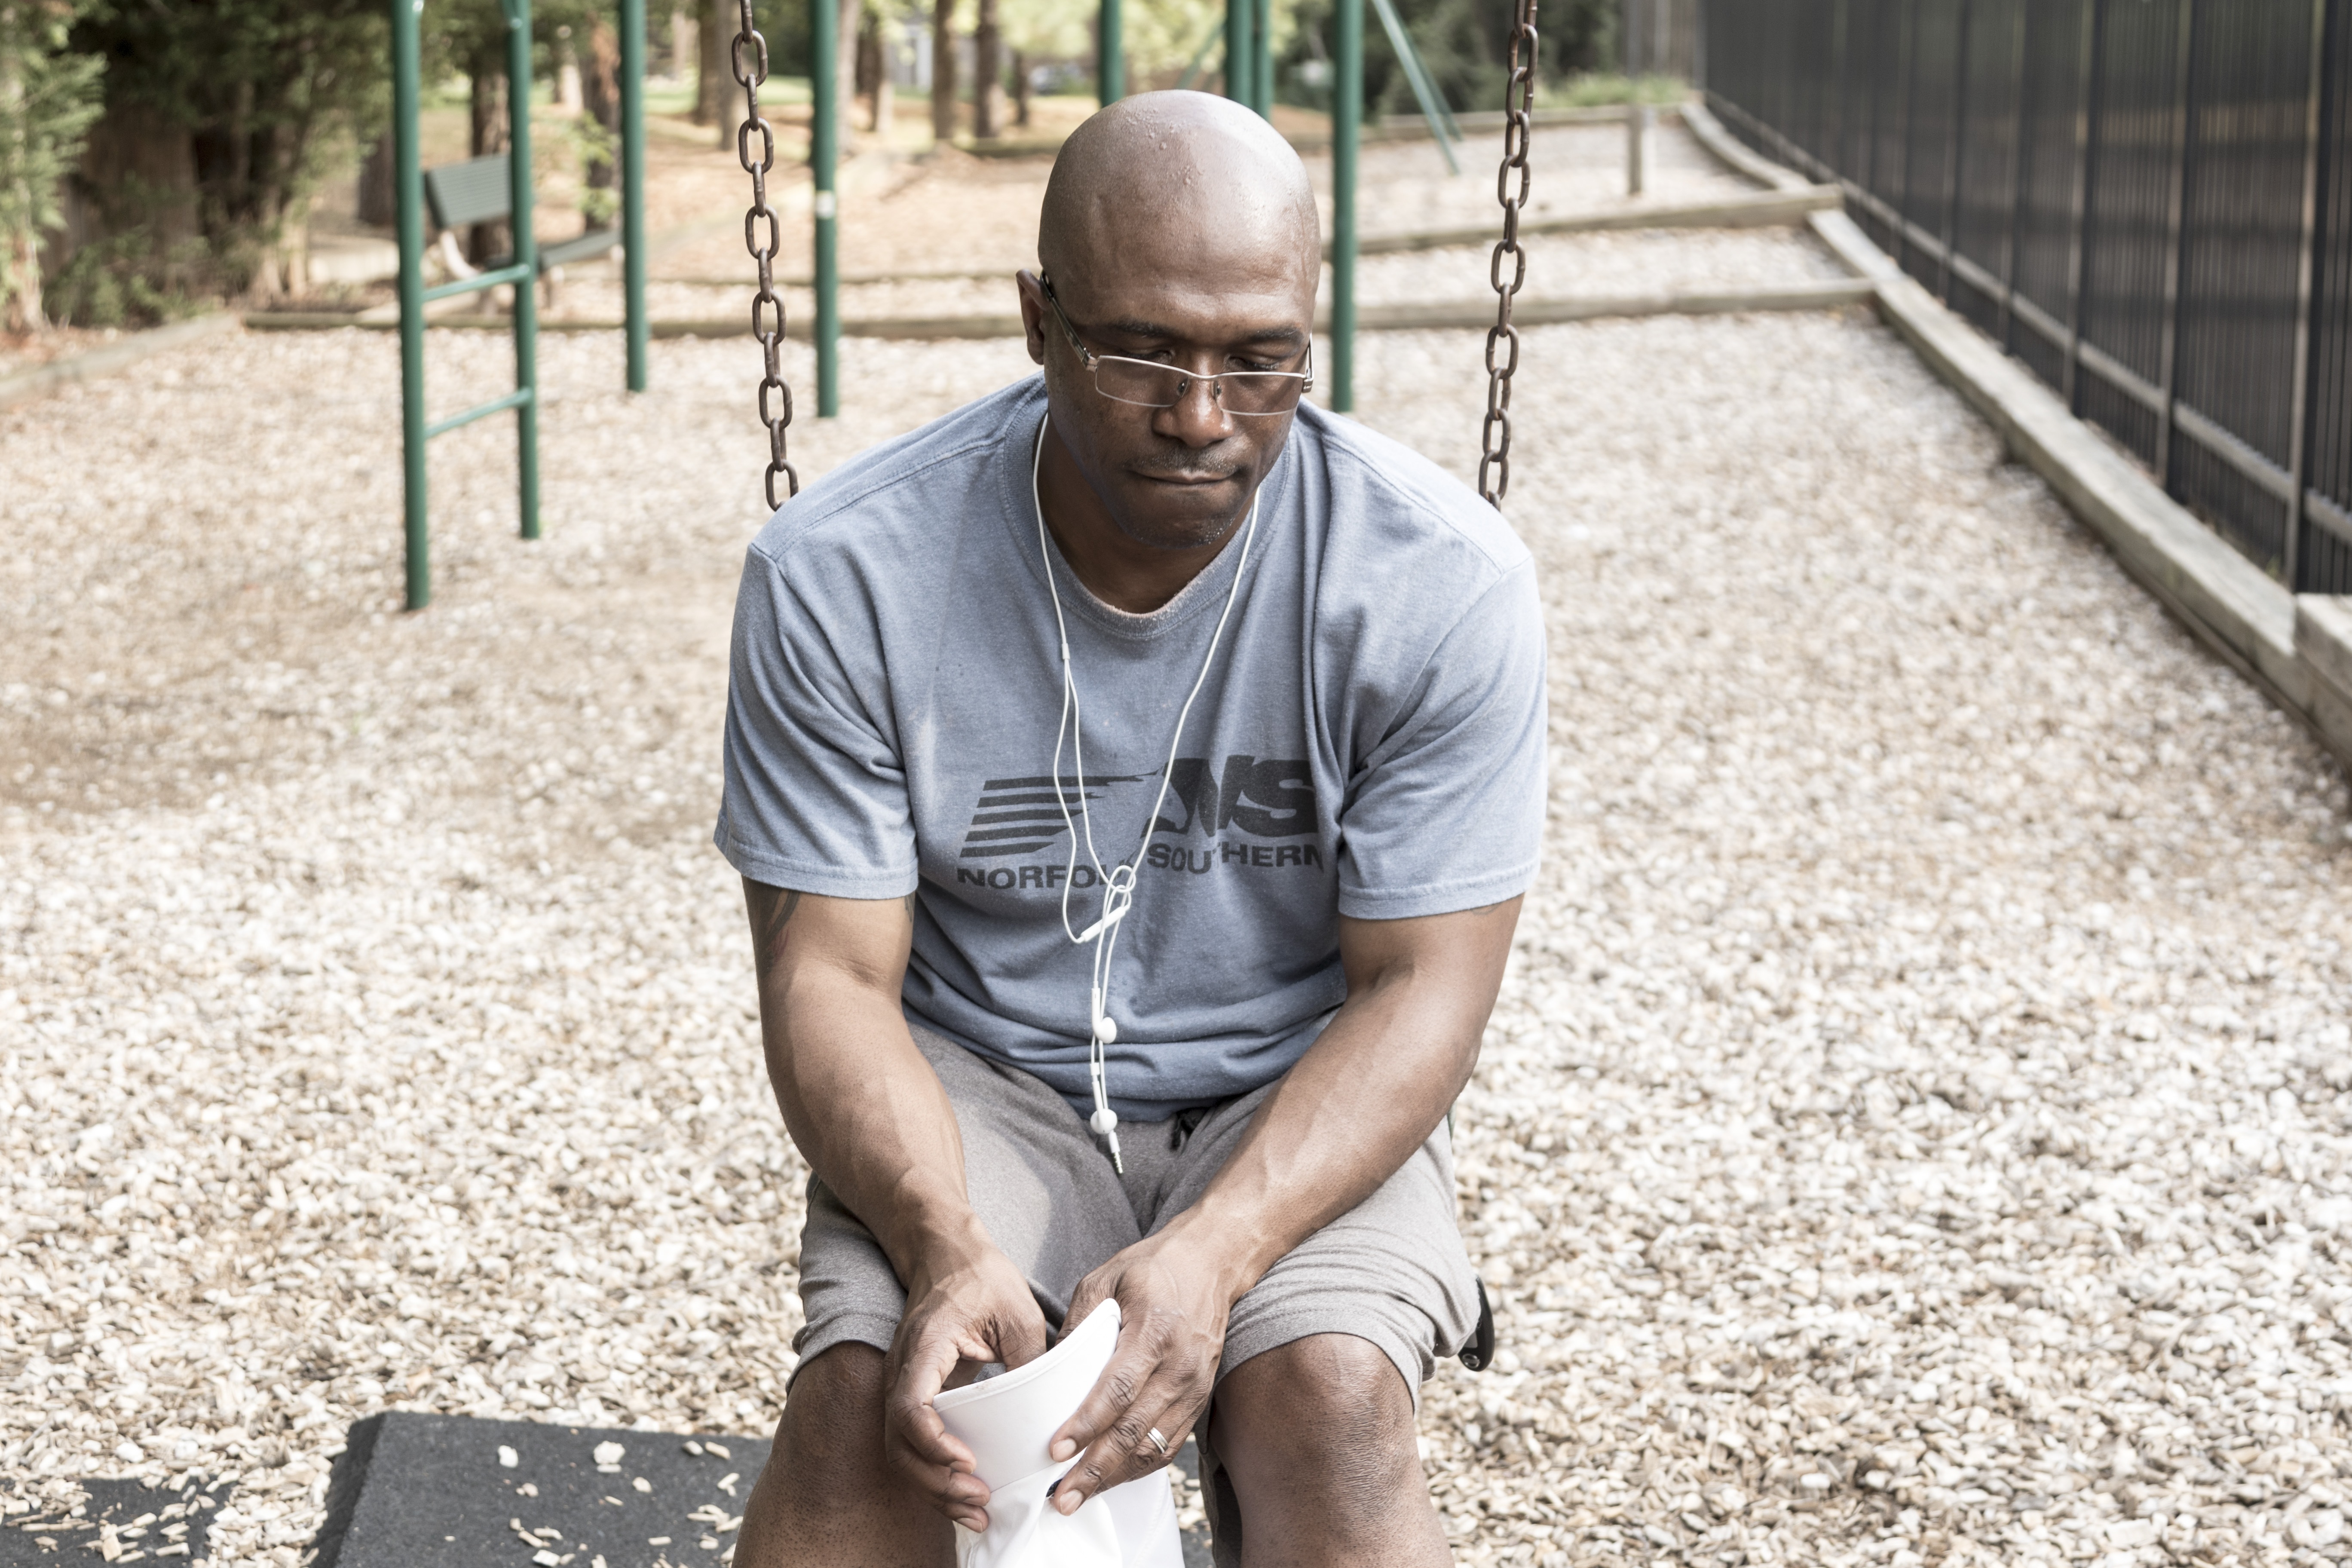
man, person, people, male, thinking, sadness, spring, sitting, child, lonely, ethnic, sad, american, caribbean, african, depression, unhappy, african american, interaction, worried, human positions